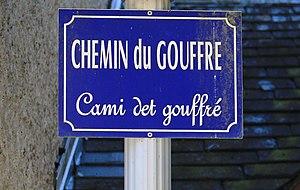
Rue du village d'Esparros (Hautes-Pyrénées)
Esparros est une commune française située dans le département des Hautes-Pyrénées, en région Occitanie.